Japanese art

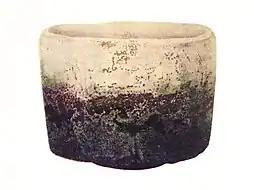
"Fujisan" white Raku ware tea bowl ("chawan") by Hon'ami Kōetsu, Edo period (National Treasure)

During the Meiji era, Japanese cloisonné enamel reached a technical peak, producing items more advanced than any that had existed before. The period from 1890 to 1910 was known as the "Golden age" of Japanese enamels. Artists experimented with pastes and with the firing process to produce ever larger blocks of enamel, with less need for "cloisons" (enclosing metal strips). Thus enamels became a more pictorial medium, with designs similar to, or copied from, traditional paintings. Enamels with a design unique to Japan, in which flowers, birds and insects were used as themes, became popular. In particular, the works of Namikawa Yasuyuki and Namikawa Sōsuke were exhibited at world's fairs and won many awards. Along with the two Namikawa, the Ando Cloisonné Company has produced many high-quality cloisonne. Japanese enamels were regarded as unequalled thanks to the new achievements in design and colouring.